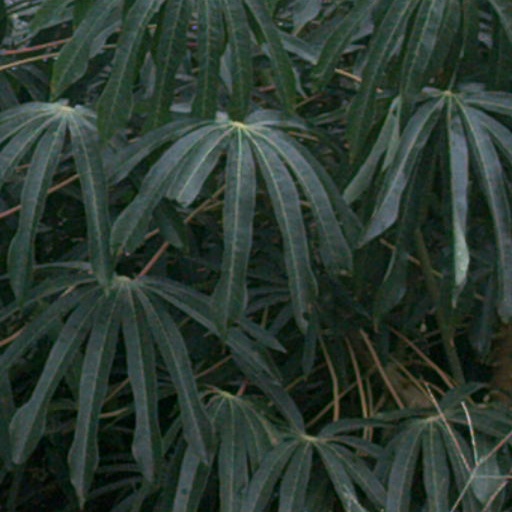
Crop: cassava